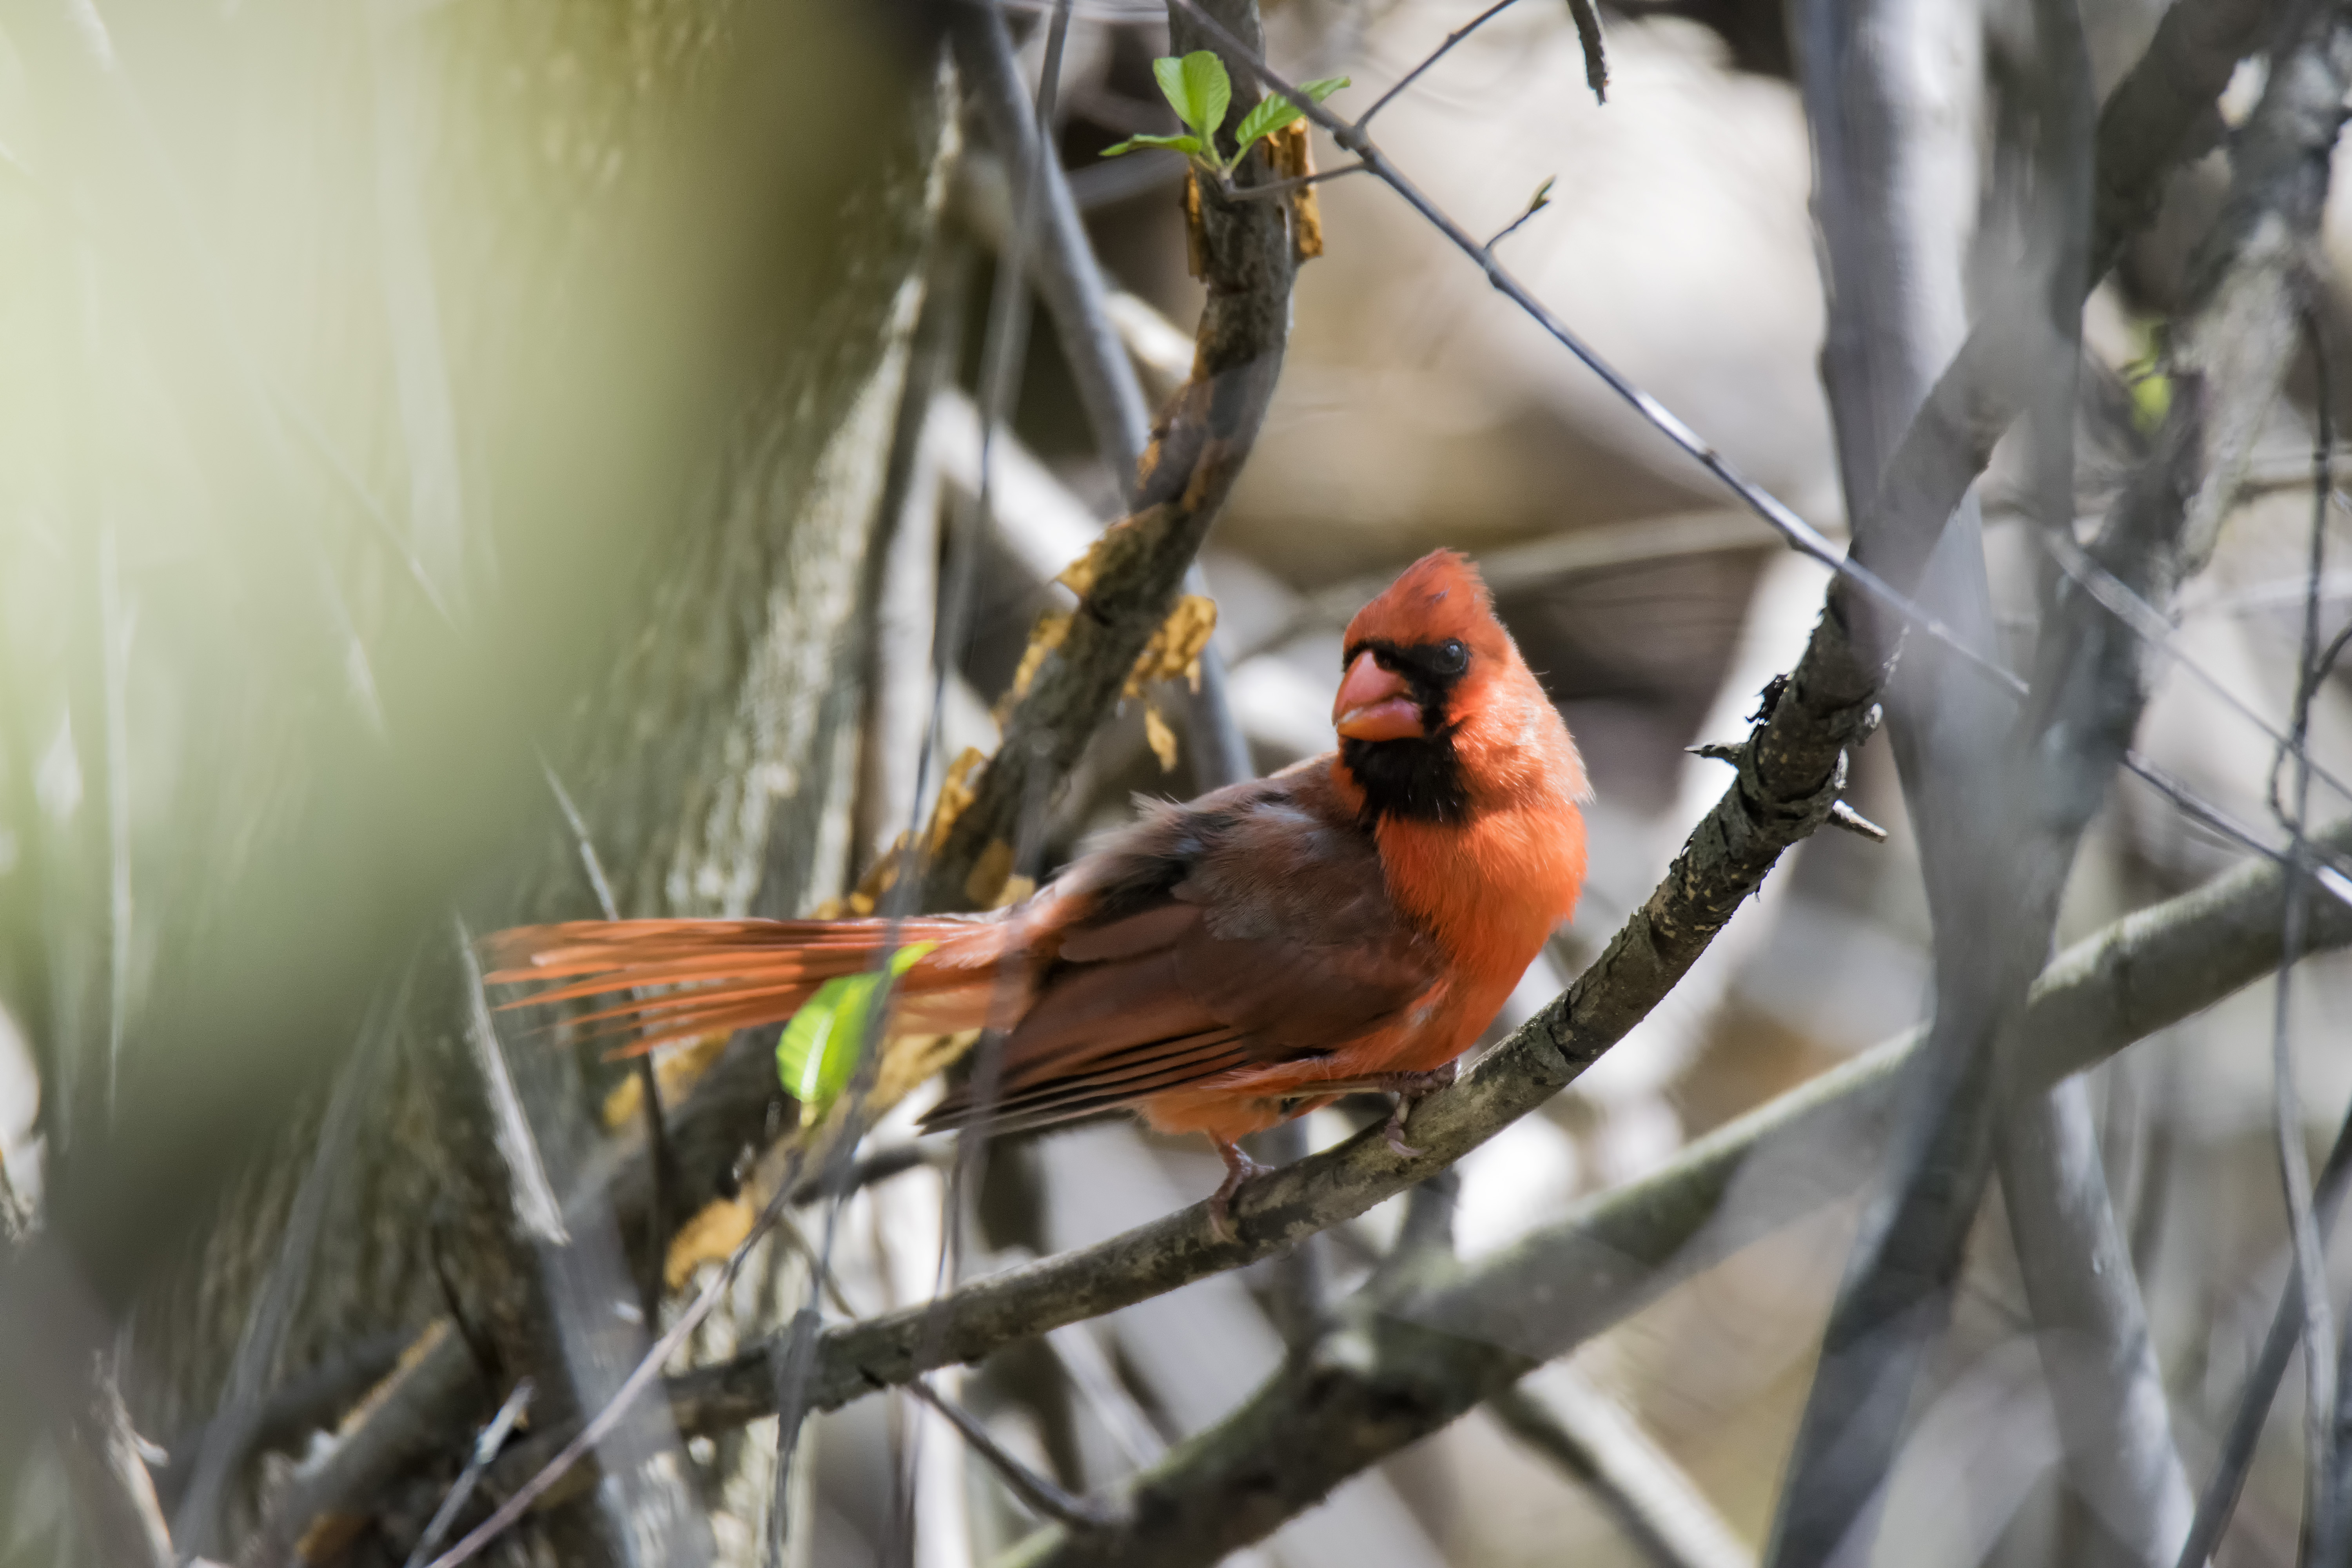
nature, branch, bird, wildlife, beak, fauna, canada, vertebrate, rouge, northern, quebec, finch, cardinal, sherbrooke, oiseau, old world flycatcher, perching bird, european robin